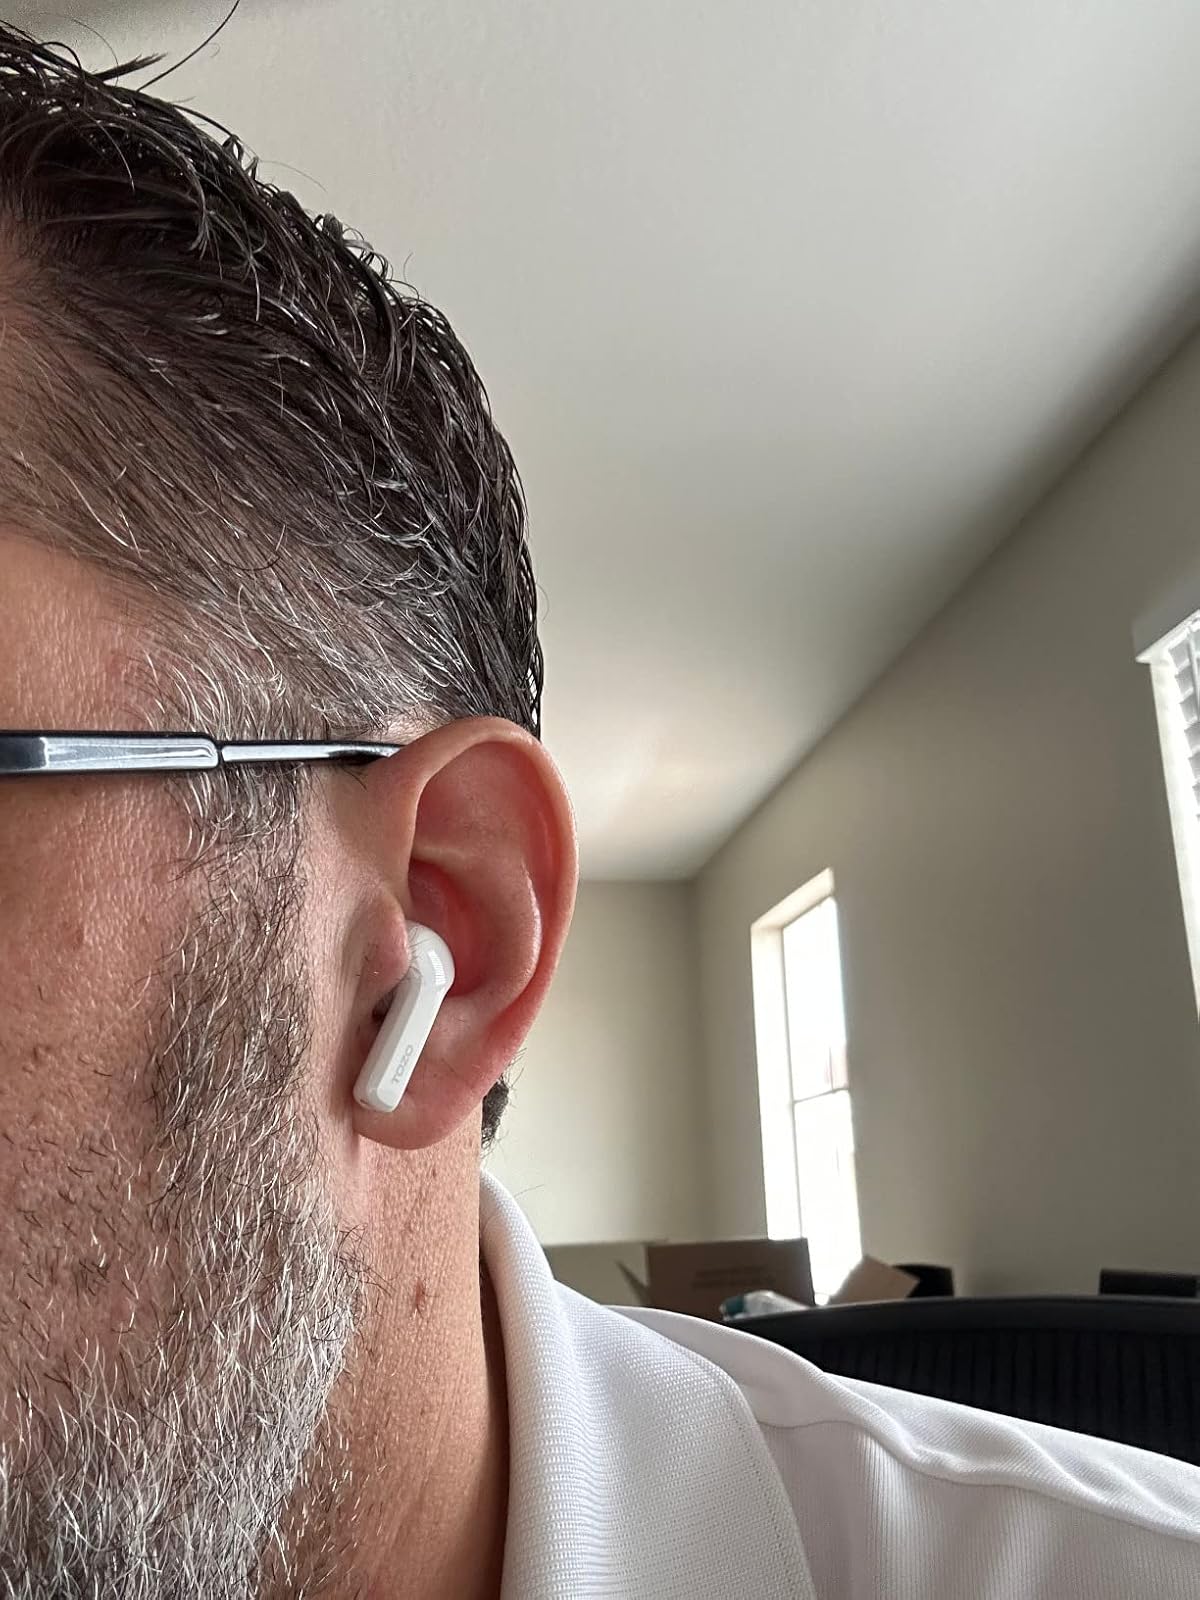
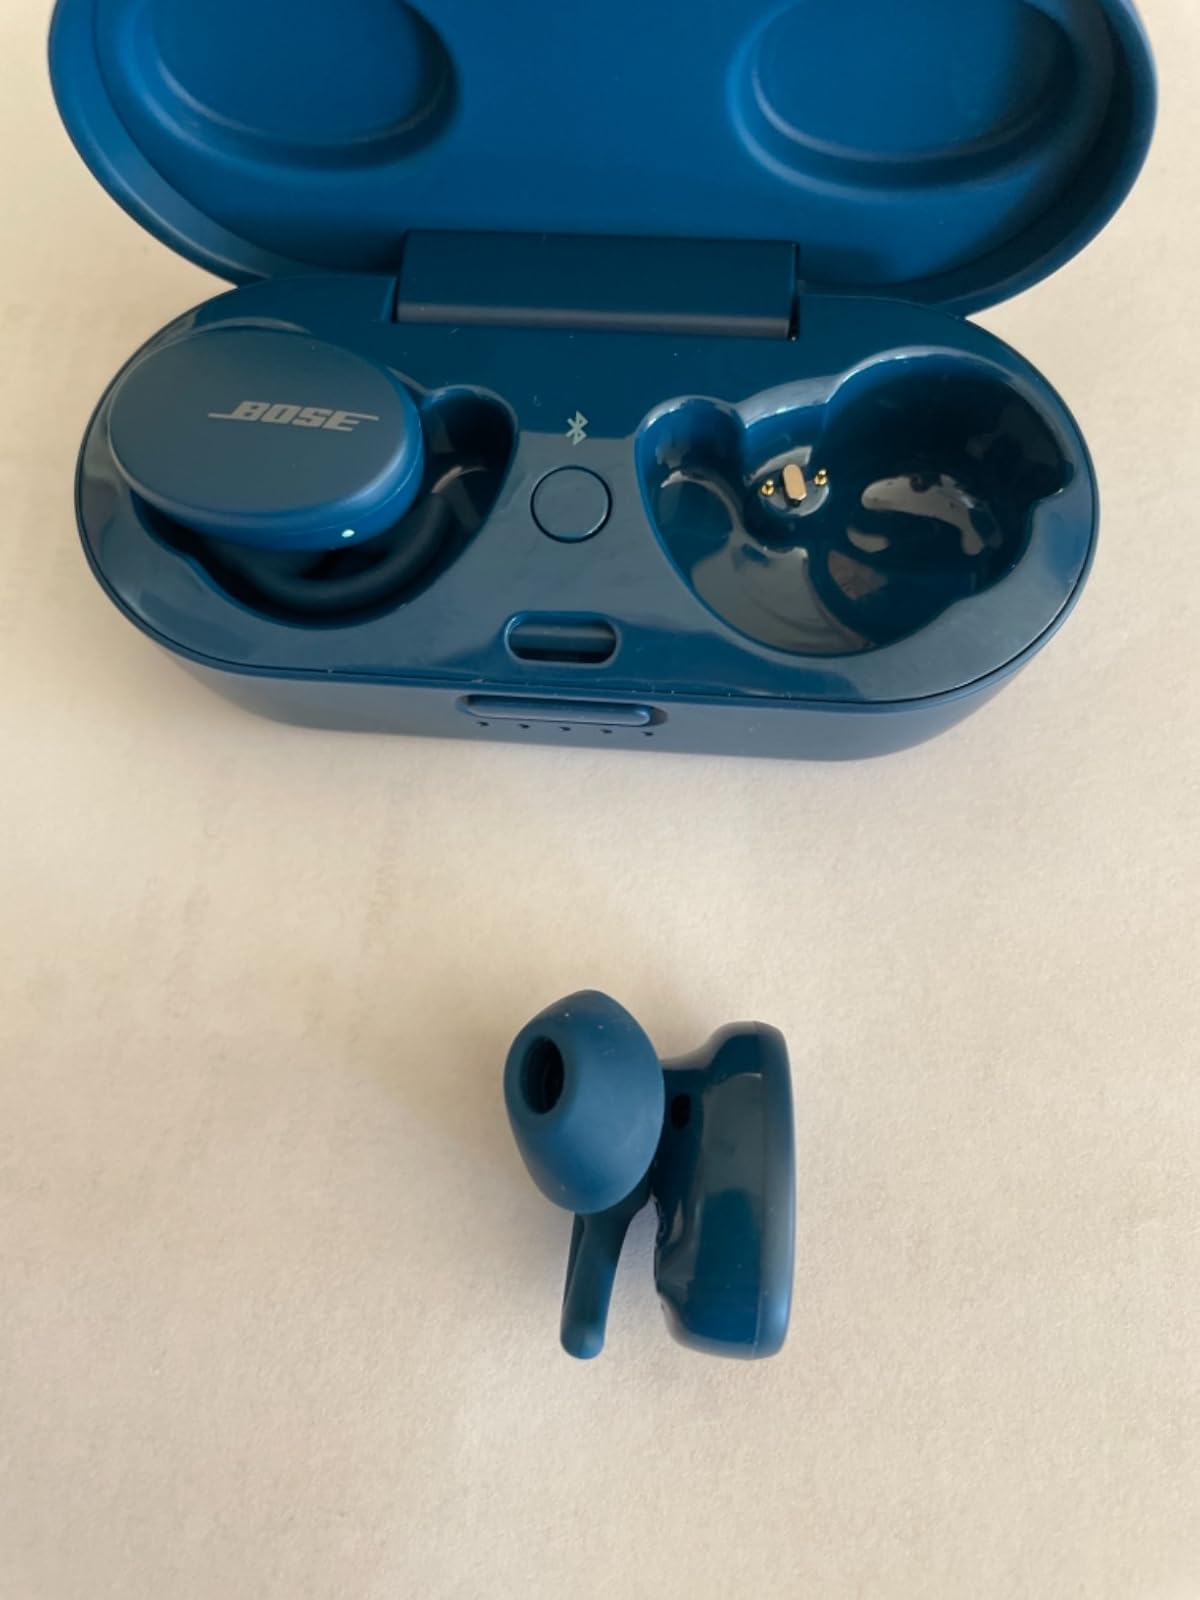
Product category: earbuds
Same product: no